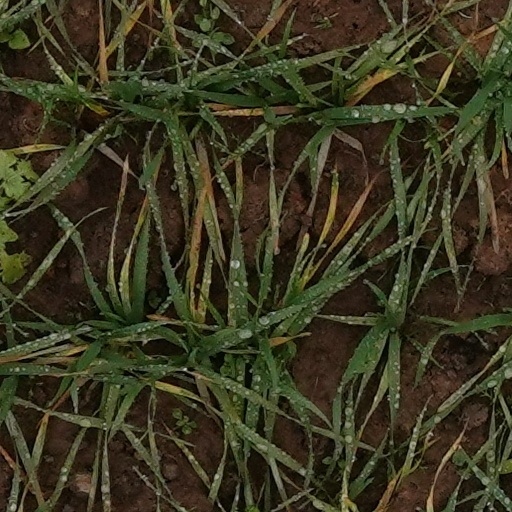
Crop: wheat